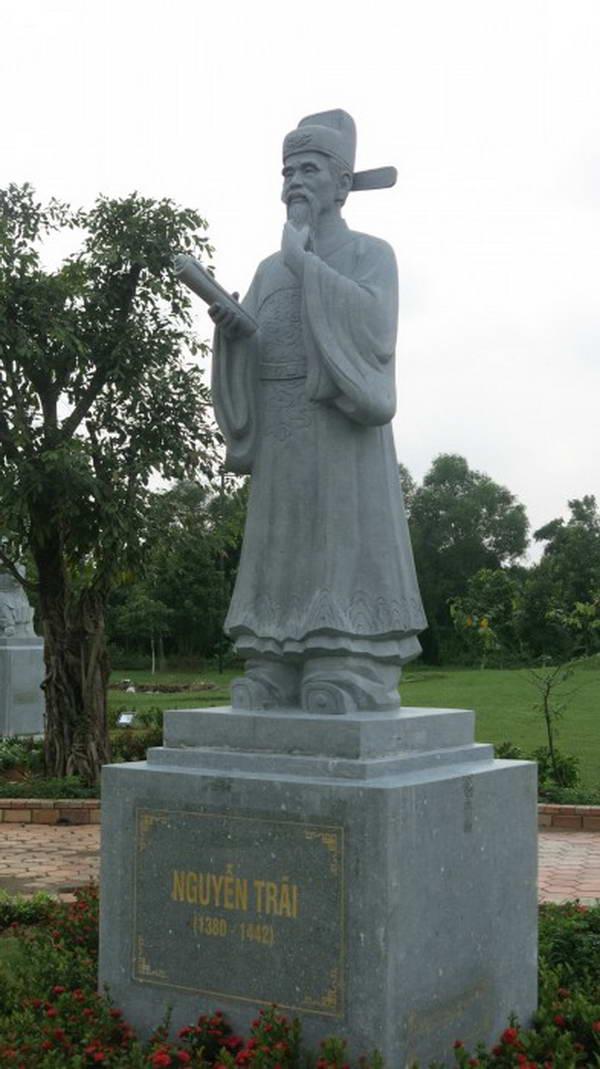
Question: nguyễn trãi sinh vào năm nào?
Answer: năm 1380